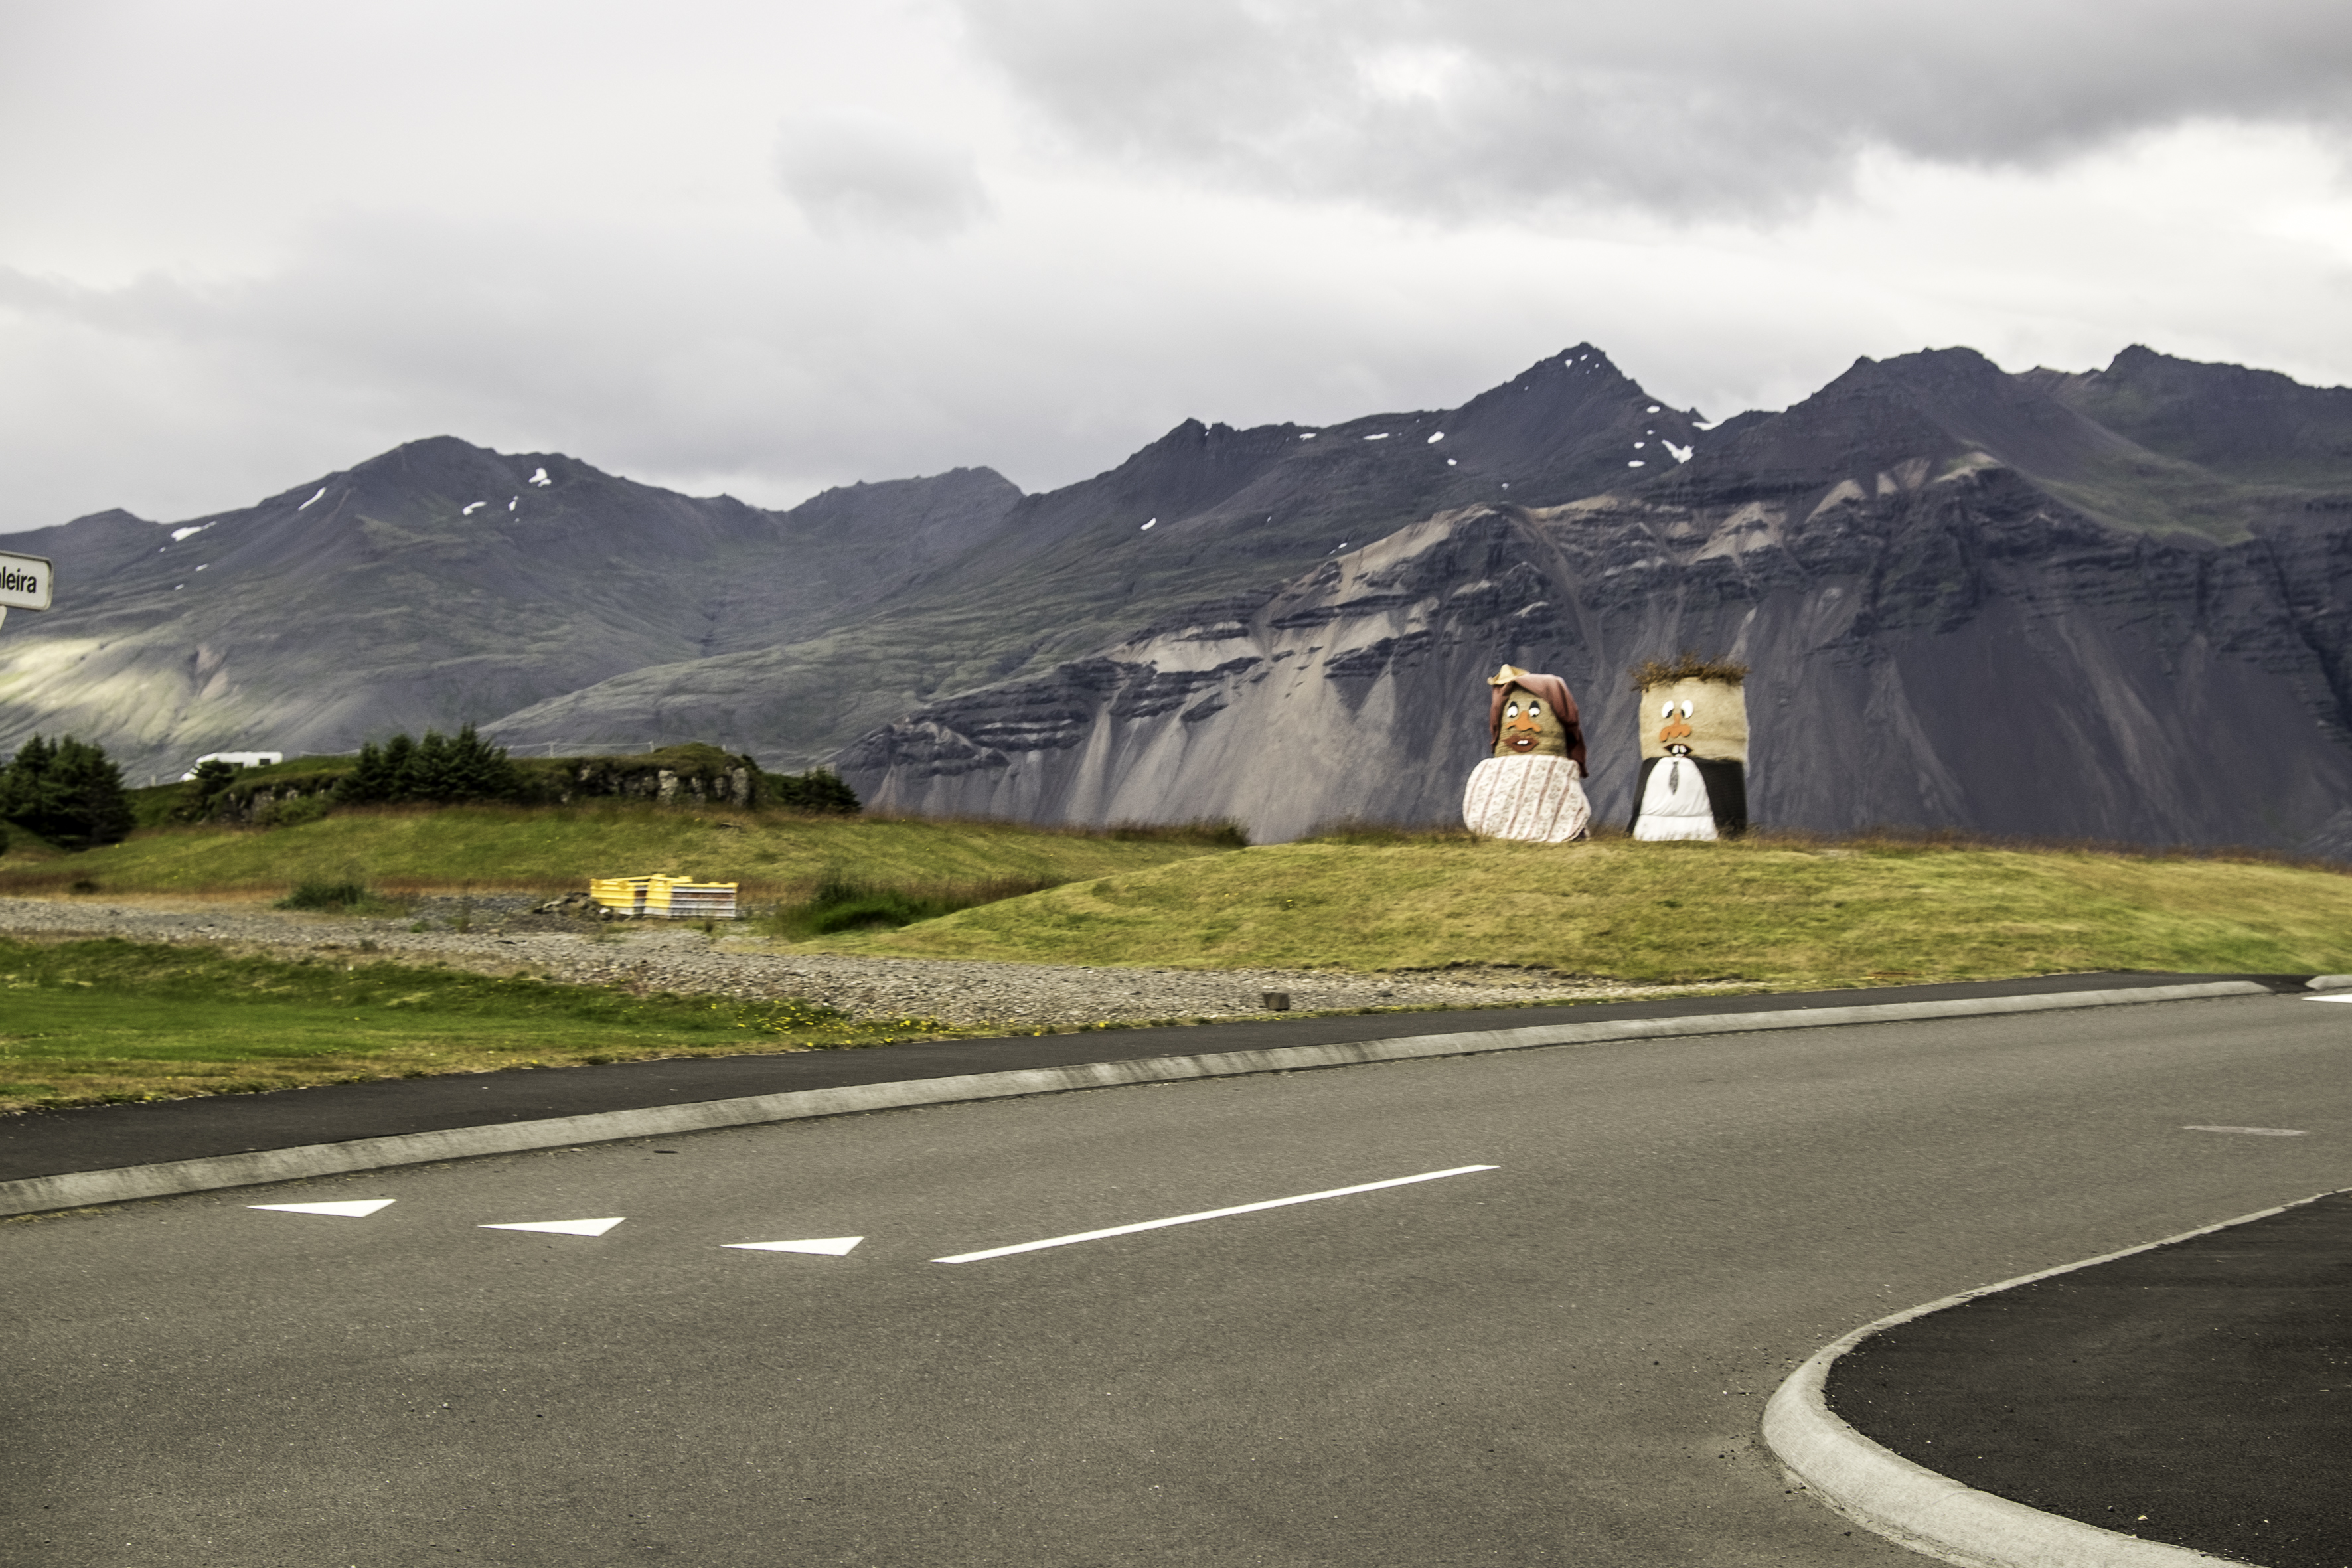
landscape, mountain, road, hill, highway, driving, valley, mountain range, travel, fujifilm, vehicle, iceland, highland, road trip, is, alps, infrastructure, fuji, fujixt1, fujix, hfn, rural area, mountain pass, atmospheric phenomenon, mountainous landforms, controlled access highway